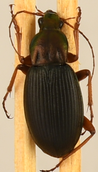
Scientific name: Chlaenius aestivus
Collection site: Smithsonian Conservation Biology Institute NEON (SCBI), plot SCBI_008